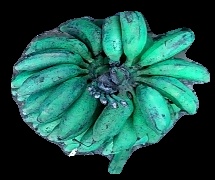
Variety: rasbale
Grade: grade3